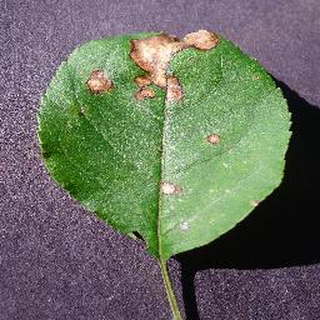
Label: apple_black_rot